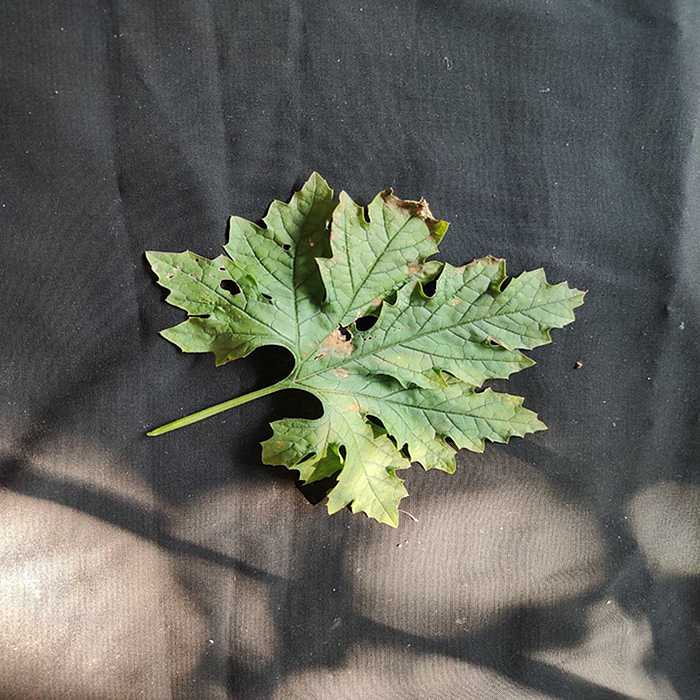
Plant: Bitter Gourd
Label: Downey mildew